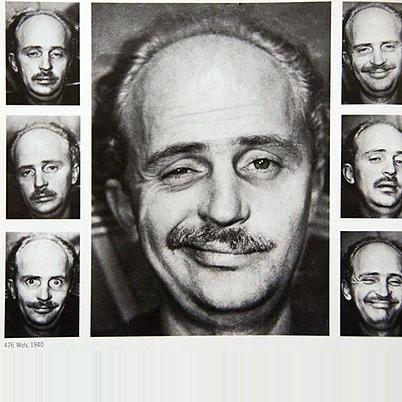
Age: 26